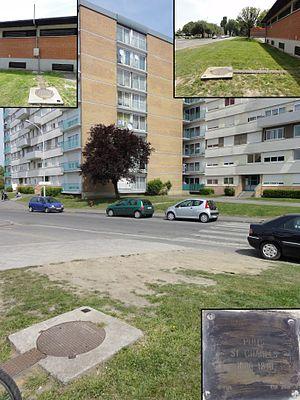
La Fosse Saint Charles de la Compagnie des mines d'Anzin était un charbonnage constitué d'un seul puits situé à Valenciennes, Nord, Nord-Pas-de-Calais, France.
La Compagnie des mines d'Anzin est une ancienne compagnie minière. Elle se distingue par son rôle dans l'histoire économique pour avoir lancé l'exploitation du charbon dans le nord de la France et avoir ainsi été l'une des premières grandes sociétés industrielles françaises. Elle a été créée à Anzin le 19 novembre 1757 par le vicomte Jacques Désandrouin. Les signatures officialisant sa création ont été faites dans le château de l'Hermitage à Condé-sur-l'Escaut, propriété d'Emmanuel de Croÿ-Solre à l'époque. Elle a exploité ses mines pendant près de deux siècles, jusqu'à la nationalisation des mines.